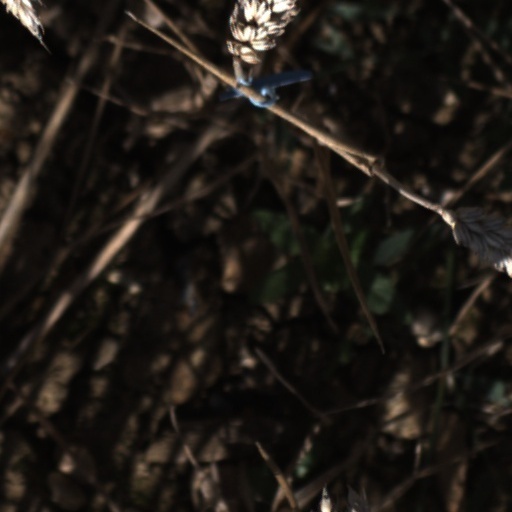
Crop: wheat